Whispers (1920 film)

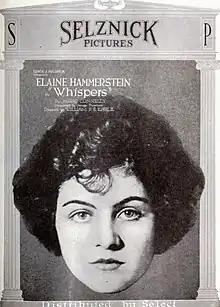

Whispers is a 1920 American silent drama film directed by William P.S. Earle and starring Elaine Hammerstein, Matt Moore and Charles K. Gerrard.